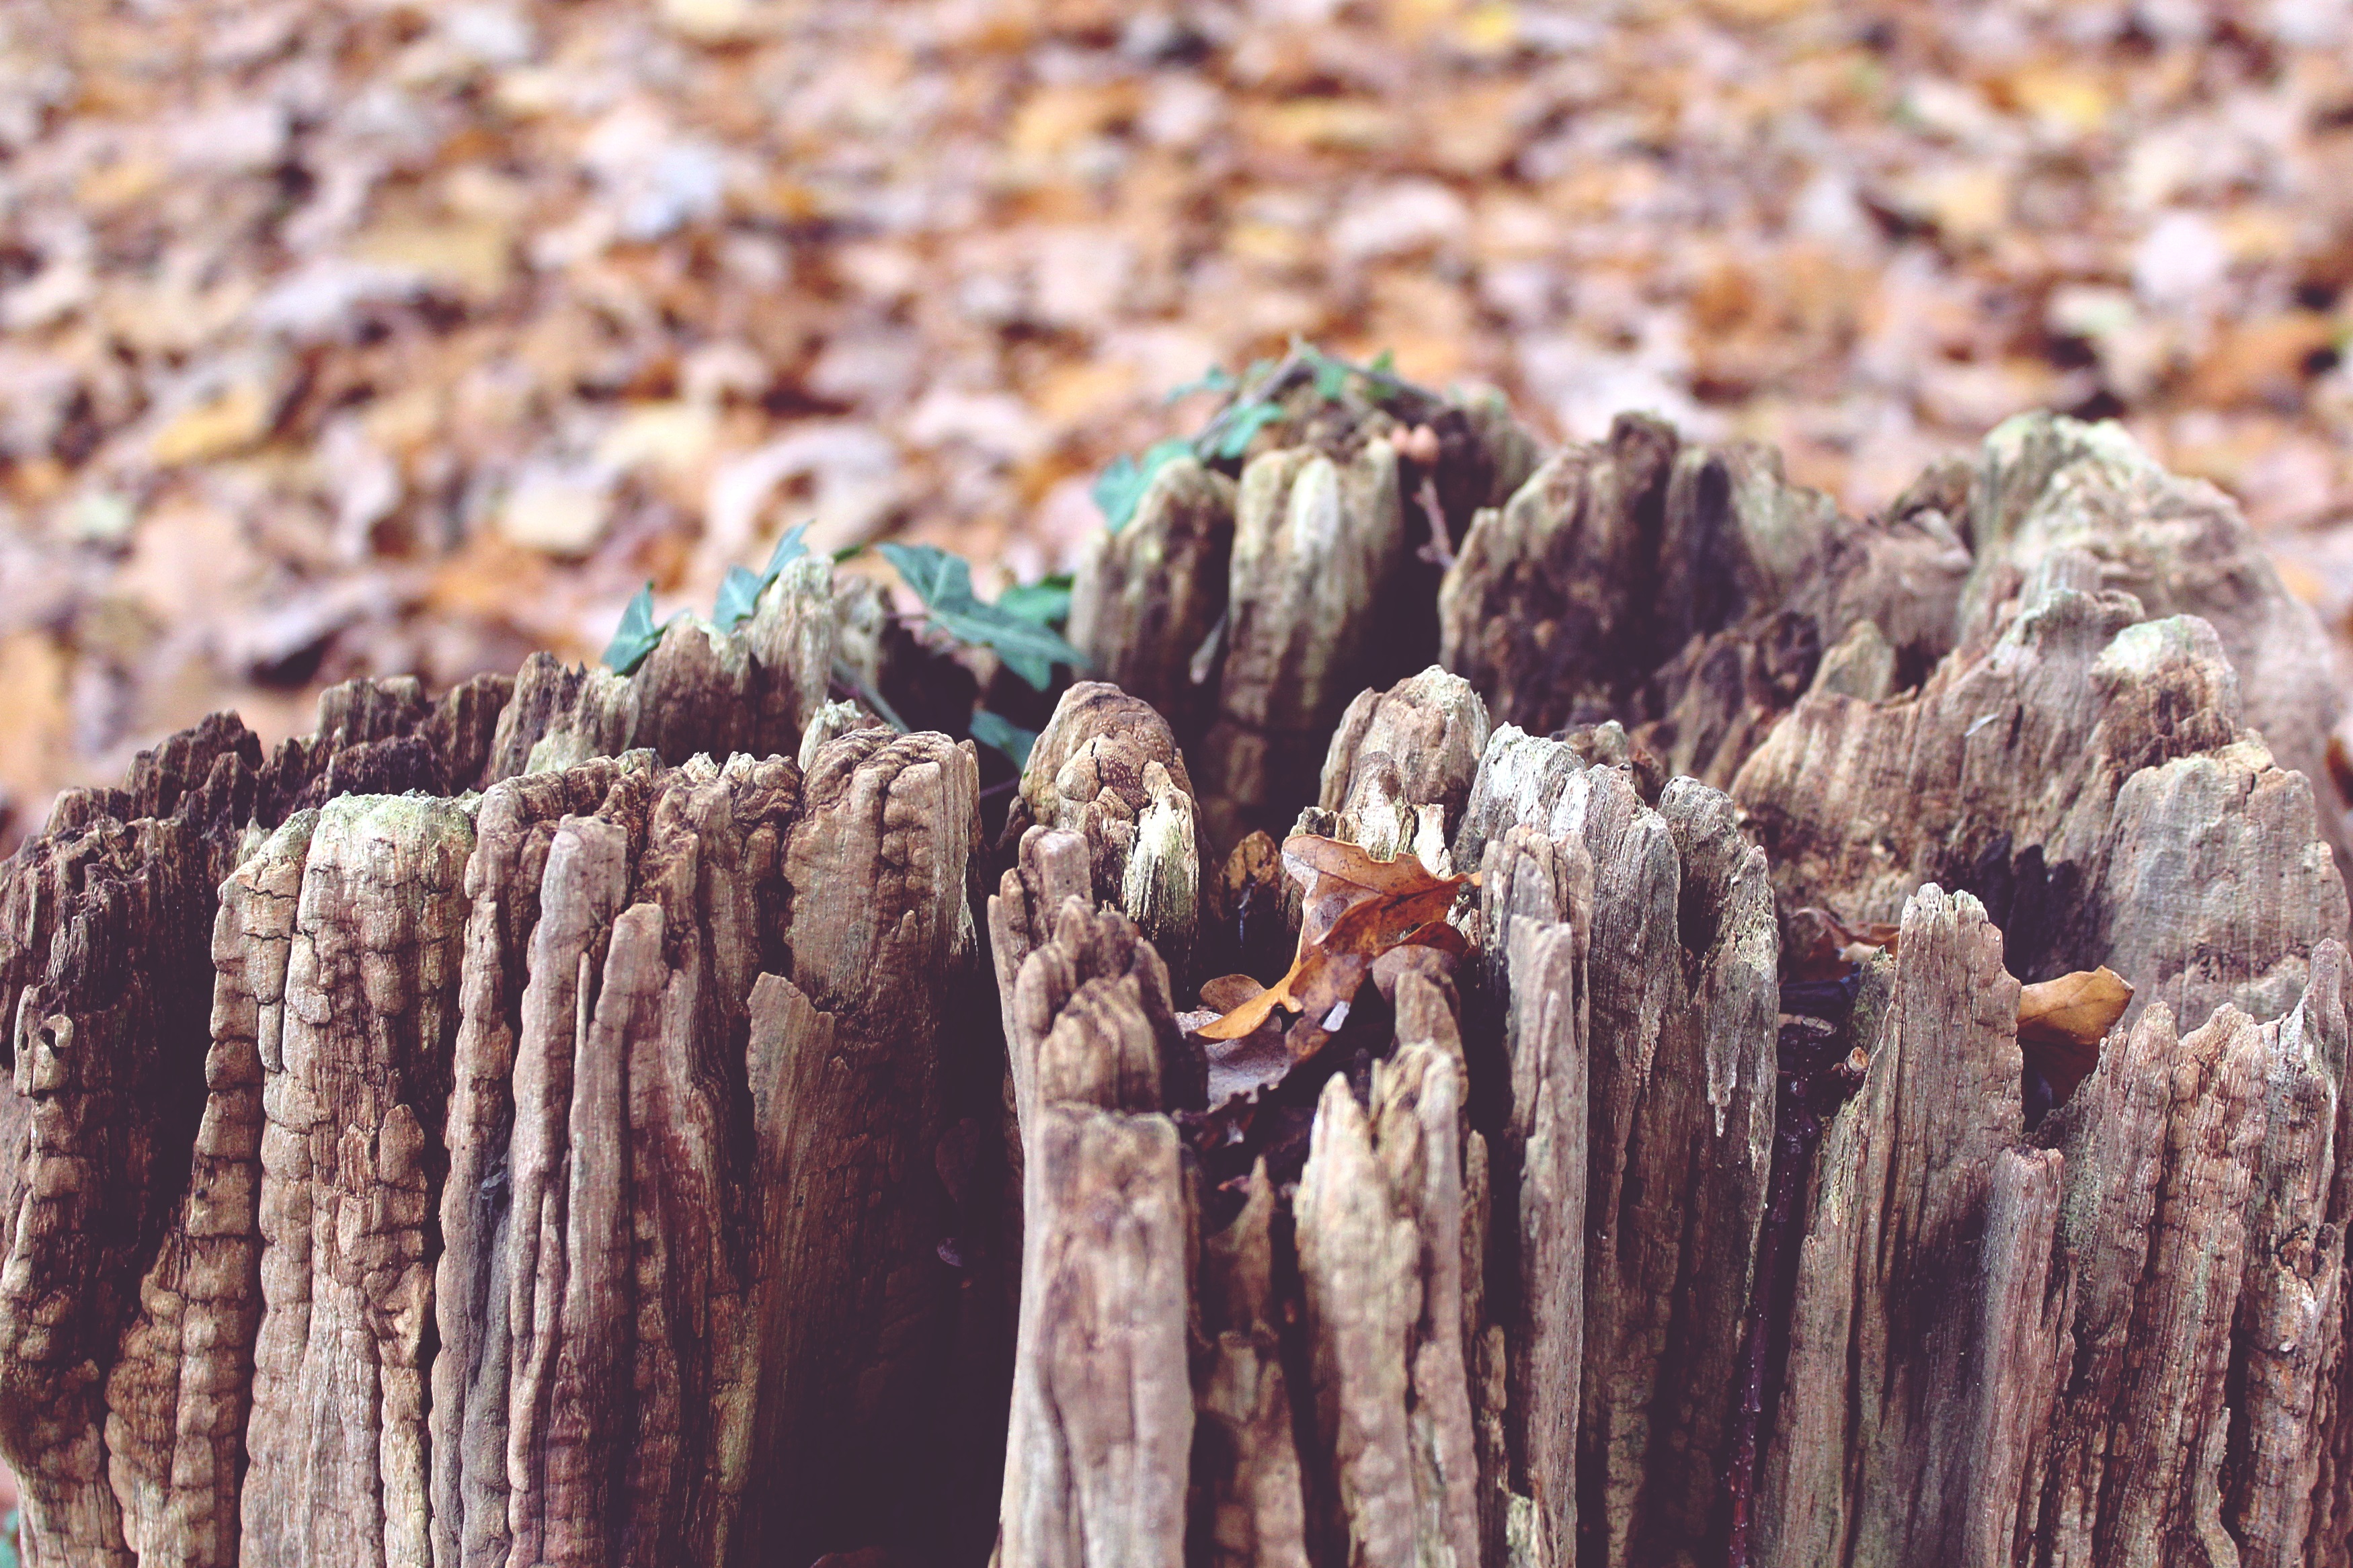
landscape, tree, nature, forest, rock, wood, leaf, flower, old, formation, foliage, log, spring, autumn, broken, brown, soil, decay, dead tree, dead, season, tree trunk, tribe, leaves, fallen tree, geology, tree stump, fracture, strunk, grass family